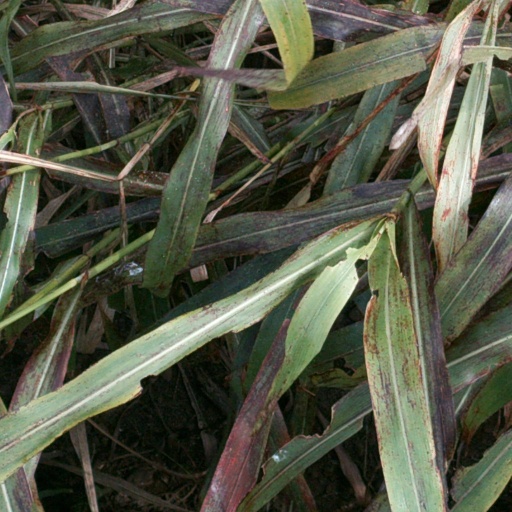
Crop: sorghum